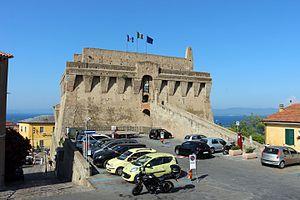
L'État des Présides ou, en forme longue, l'État des Présides royaux, créé par le roi d'Espagne Philippe II, constituait un petit territoire italien d'une très grande importance stratégique et militaire pris sur les territoires ayant appartenu à la République de Sienne après l'annexion de celle-ci par le duché de Florence en 1557.